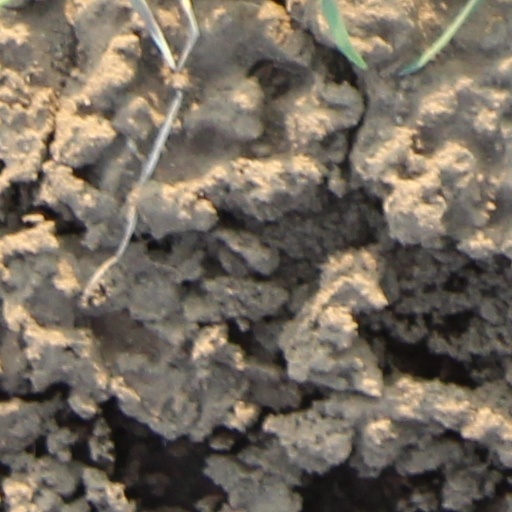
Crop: wheat